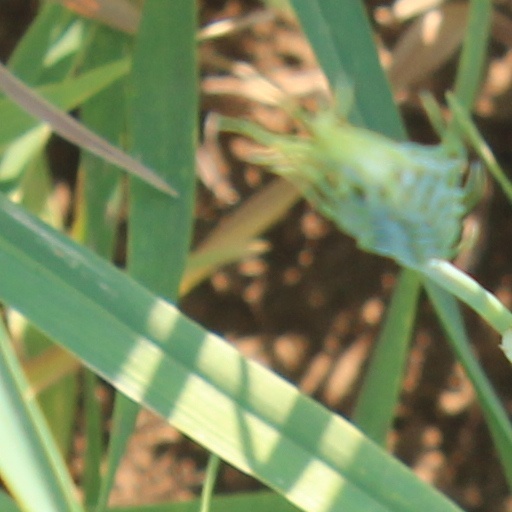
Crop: wheat